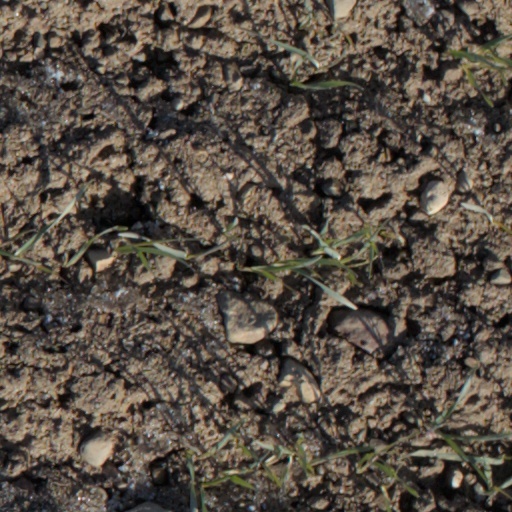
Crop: wheat